AMC Matador

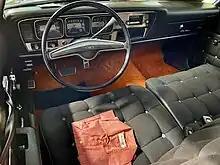
1975 Matador Oleg Cassini interior with a shirt by the fashion designer on the driver's seat

A sportier version called the "Matador X" received the V8. The model was priced at $3,699 for the base 304 V-8 and sold for only one year, with total sales reaching 10,074 for 1974. An "X package" was offered for $199 the following year.